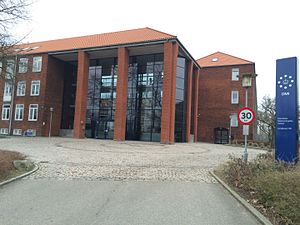
DMI
DMI - Danmarks Meteorologiske Institut i 2016 (Lyngbyvej 100, 2100 Kbh. Ø)
DMI - Danmarks Meteorologiske Institut i København
Danmarks Meteorologiske Institut eller DMI, er et institut under Klima-, Energi- og Forsyningsministeriet, der varetager de meteorologiske samfundsopgaver i kongeriget Danmark, herunder rigets omliggende farvande og luftrum. Institutionen etableredes i 1872 under det daværende Marineministerium.